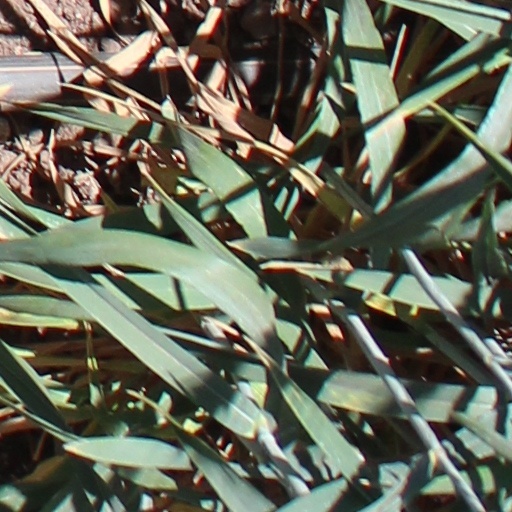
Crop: wheat